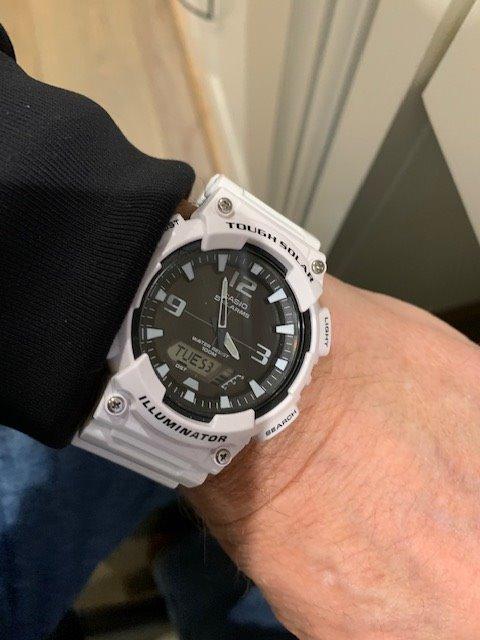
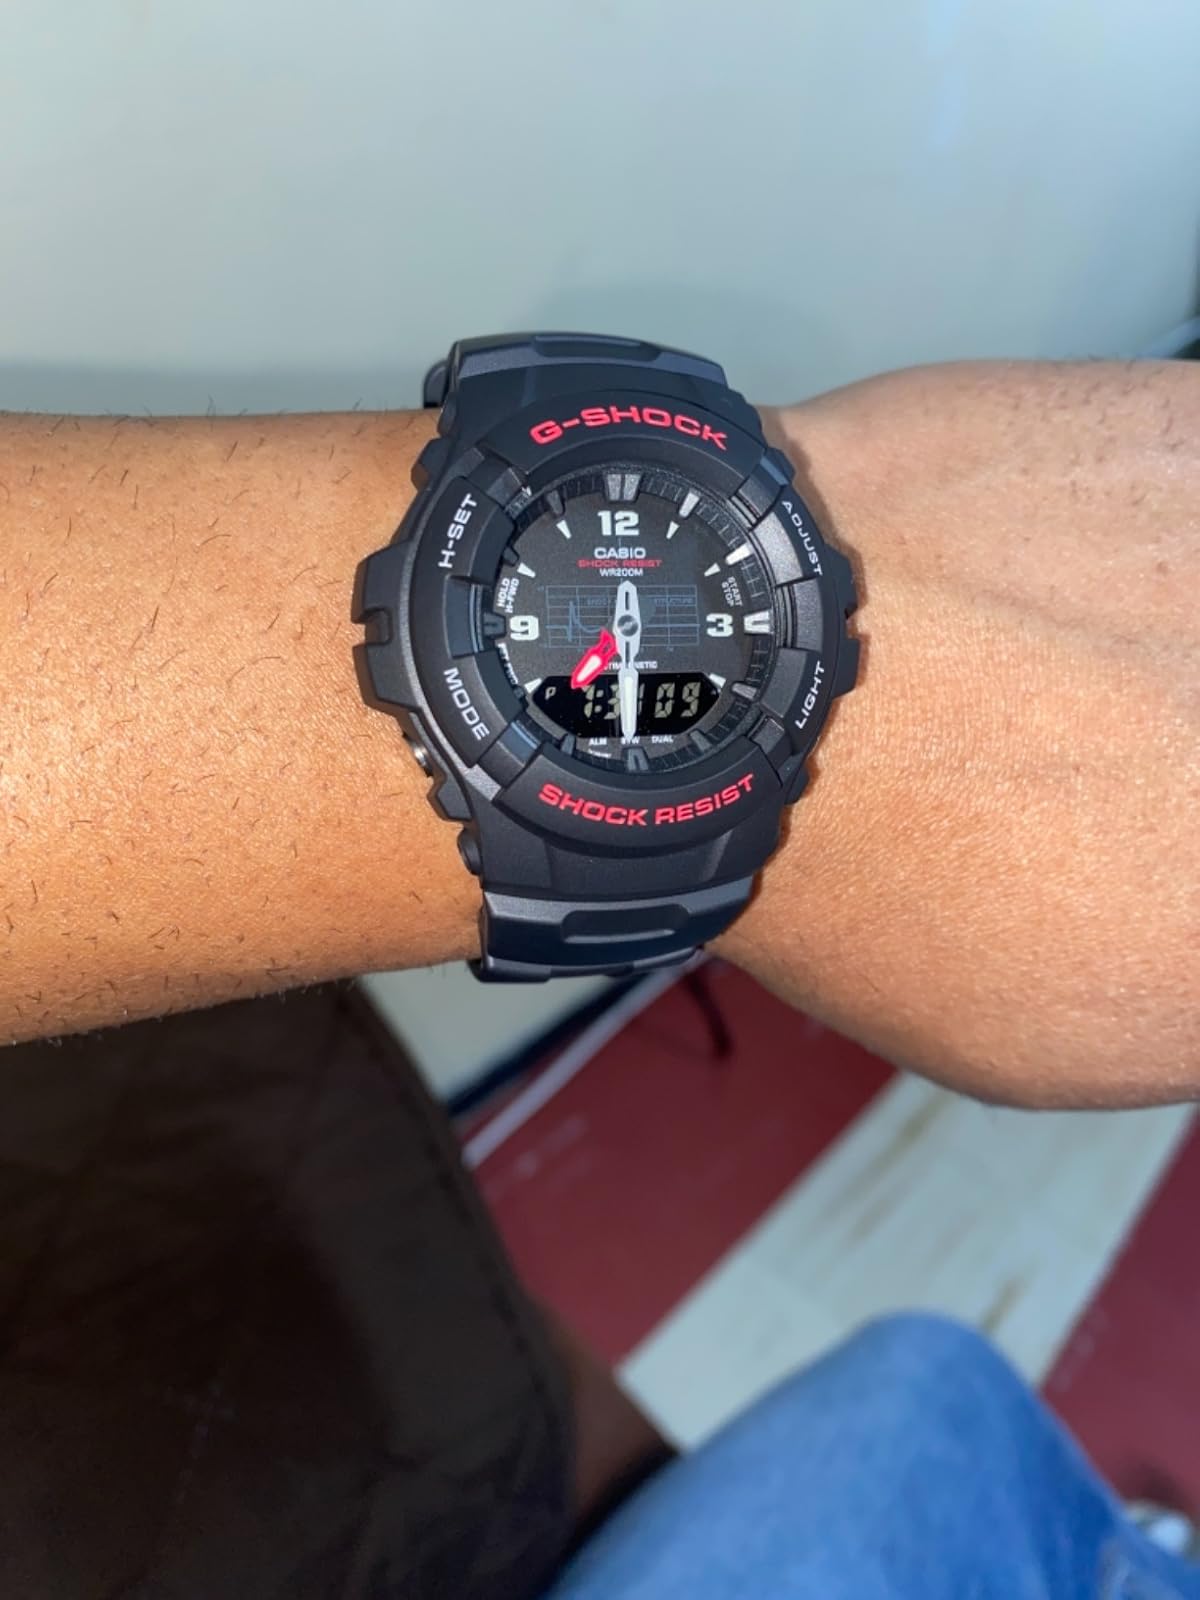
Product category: accessories_watch
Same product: no